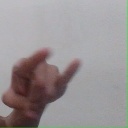
अक्षर: च